Oklahoma City

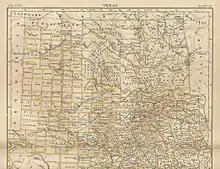

Oklahoma City was settled on April 22, 1889, when the area known as the "Unassigned Lands" was opened for settlement in an event known as "The Land Run". On April 26 of that year, its first mayor was elected, William Couch. Some 10,000 homesteaders settled in the area that would become the capital of Oklahoma. The town grew quickly; the population doubled between 1890 and 1900. Early leaders of the development of the city included Anton H. Classen, John Wilford Shartel, Henry Overholser, Oscar Ameringer, Jack C. Walton, Angelo C. Scott, and James W. Maney.